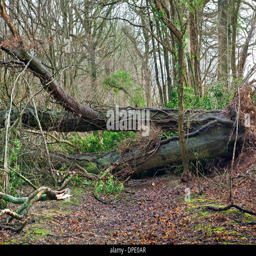
a fallen tree blown over by the wind in woodland blocking a path